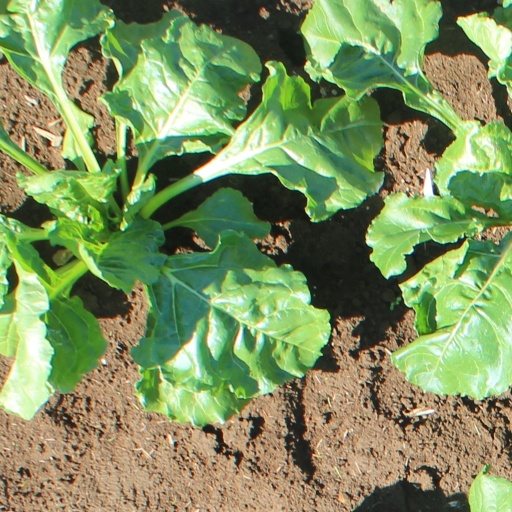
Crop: sugar beet